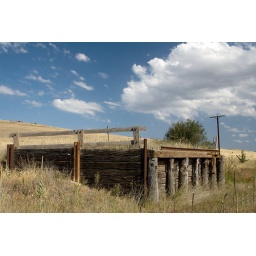
Possibly a loading bank in Michelago Yard, or the site of a water tower or coal loader.